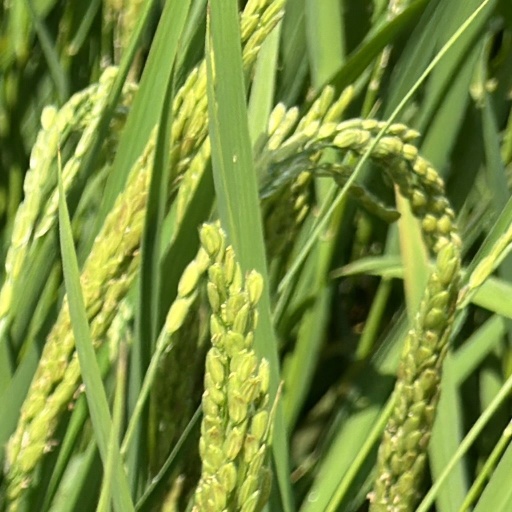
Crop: rice